That's Entertainment (Philippine TV program)

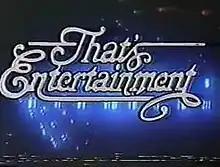
Title card

That's Entertainment is a Philippine television variety show broadcast by GMA Network. Originally hosted by German Moreno and Ike Lozada, it premiered on January 6, 1986. The show concluded on May 3, 1996 with a total of 3,200 episodes.